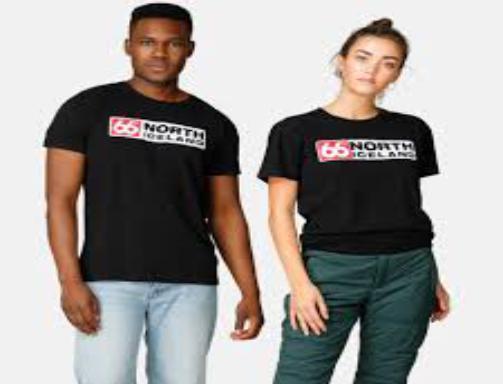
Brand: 66 North
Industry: Clothes